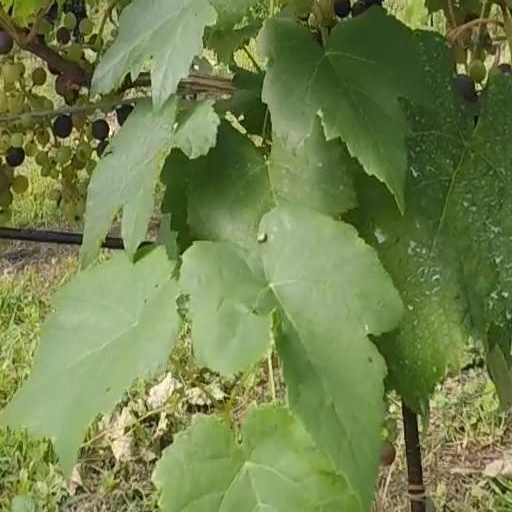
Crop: grape